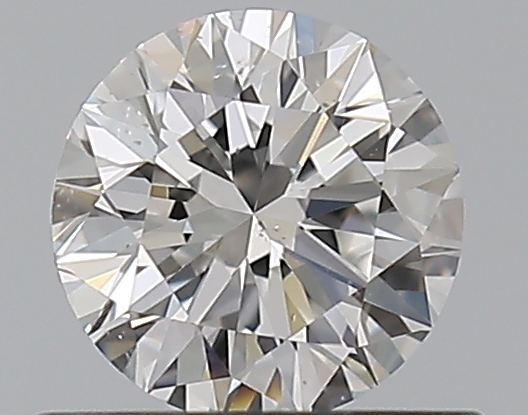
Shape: round
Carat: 0.5
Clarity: VS2
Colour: E
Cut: EX
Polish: EX
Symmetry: EX
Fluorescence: N
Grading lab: GIA
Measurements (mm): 5.04 x 5.07 x 3.15